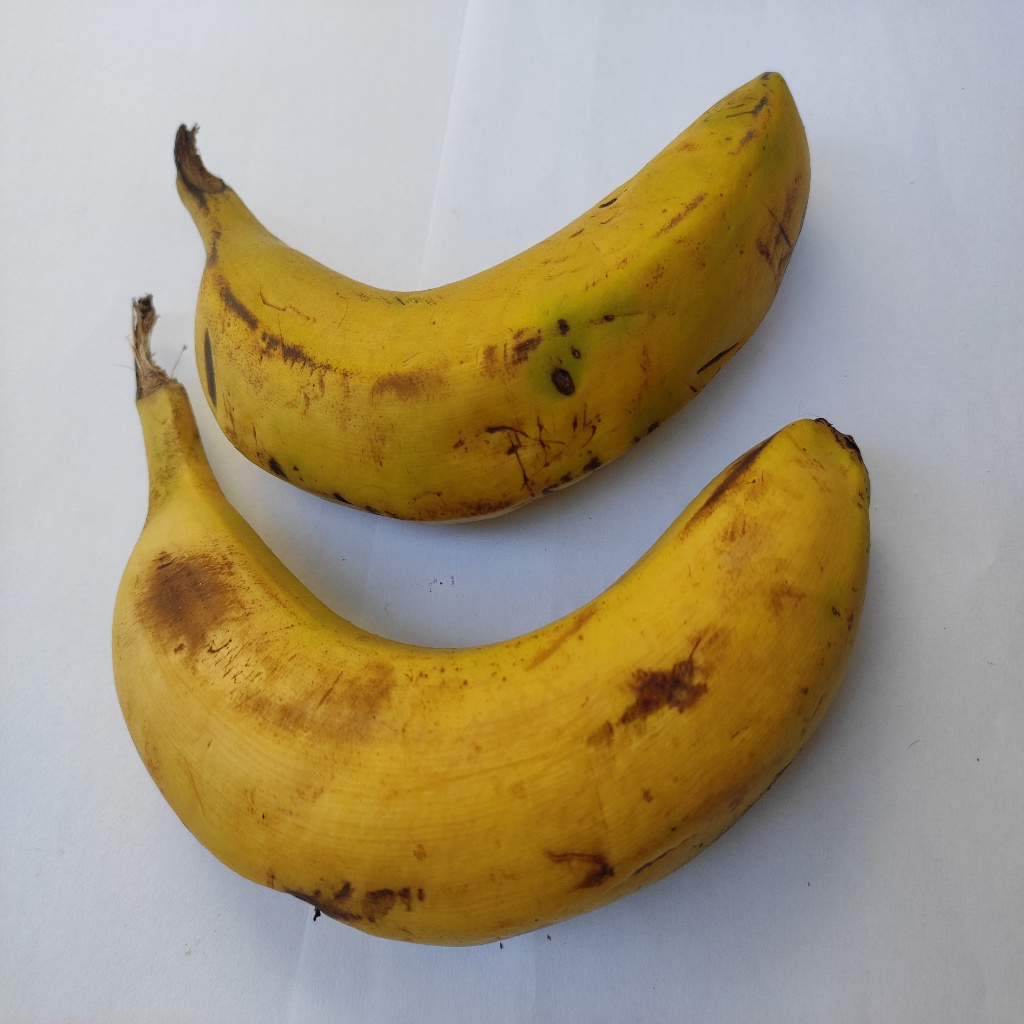
Crop: banana
Quality class: Class_B